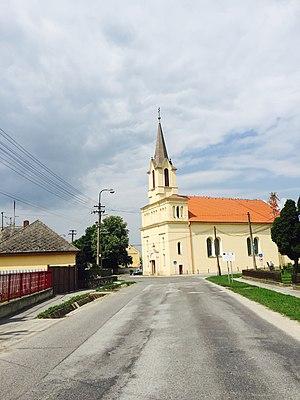
Košúty est un village de Slovaquie situé dans la région de Trnava.